Paris in the 18th century

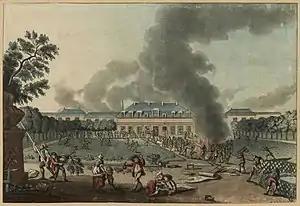
Rioters attack the house of the first prominent Paris industrialist, Jean-Baptiste Réveillon, on 28 April 1789

Paris produced two important painters at the beginning of the 18th century; Jean-Baptiste Chardin and François Boucher; and two more at the end of the century, Hubert Robert and Jacques Louis David. Other notable painters, including Maurice Quentin de la Tour, Jean-Baptiste Greuze, Joseph Vernet and Jean-Honoré Fragonard came to Paris from the provinces and achieved success. The Académie royale de peinture et de sculpture (Royal Academy of Painting and Sculpture) had been founded under Louis XIV, and from 1667 until 1791 it organized the major artistic event, the Salon, held every two years. It opened on 25 August, the day of Saint Louis, in honor of the King, and lasted for several weeks. In the 18th century was held in the Salon Carré of the Louvre (which gave the Salon its name) and gradually expanded over the years to the Gallery of Apollo. At the Salon of 1761, thirty-three painters, nine sculptors, and eleven engravers contributed. Until 1791, it was limited to members of the Academy, and as many as five hundred paintings were shown at each Salon. On August 8, 1793, the Academy was suspended by the revolutionary National Convention, which decreed the abolition of all the royal artistic and literary academies.